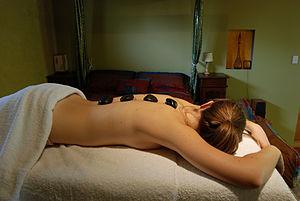
Un massage aux pierres chaudes est un massage qui utilise des pierres lisses, plates et chauffées, placées à des points clés sur le corps.